Bicycle

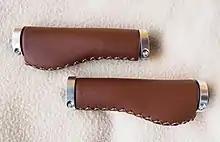
Bicycle grips made of leather. Anatomic shape distributes weight over palm area to prevent cyclist's palsy (ulnar syndrome).

The handlebars connect to the stem that connects to the fork that connects to the front wheel, and the whole assembly connects to the bike and rotates about the steering axis via the headset bearings. Three styles of handlebar are common. "Upright handlebars", the norm in Europe and elsewhere until the 1970s, curve gently back toward the rider, offering a natural grip and comfortable upright position. "Drop handlebars" "drop" as they curve forward and down, offering the cyclist best braking power from a more aerodynamic "crouched" position, as well as more upright positions in which the hands grip the brake lever mounts, the forward curves, or the upper flat sections for increasingly upright postures. Mountain bikes generally feature a 'straight handlebar' or 'riser bar' with varying degrees of sweep backward and centimeters rise upwards, as well as wider widths which can provide better handling due to increased leverage against the wheel.